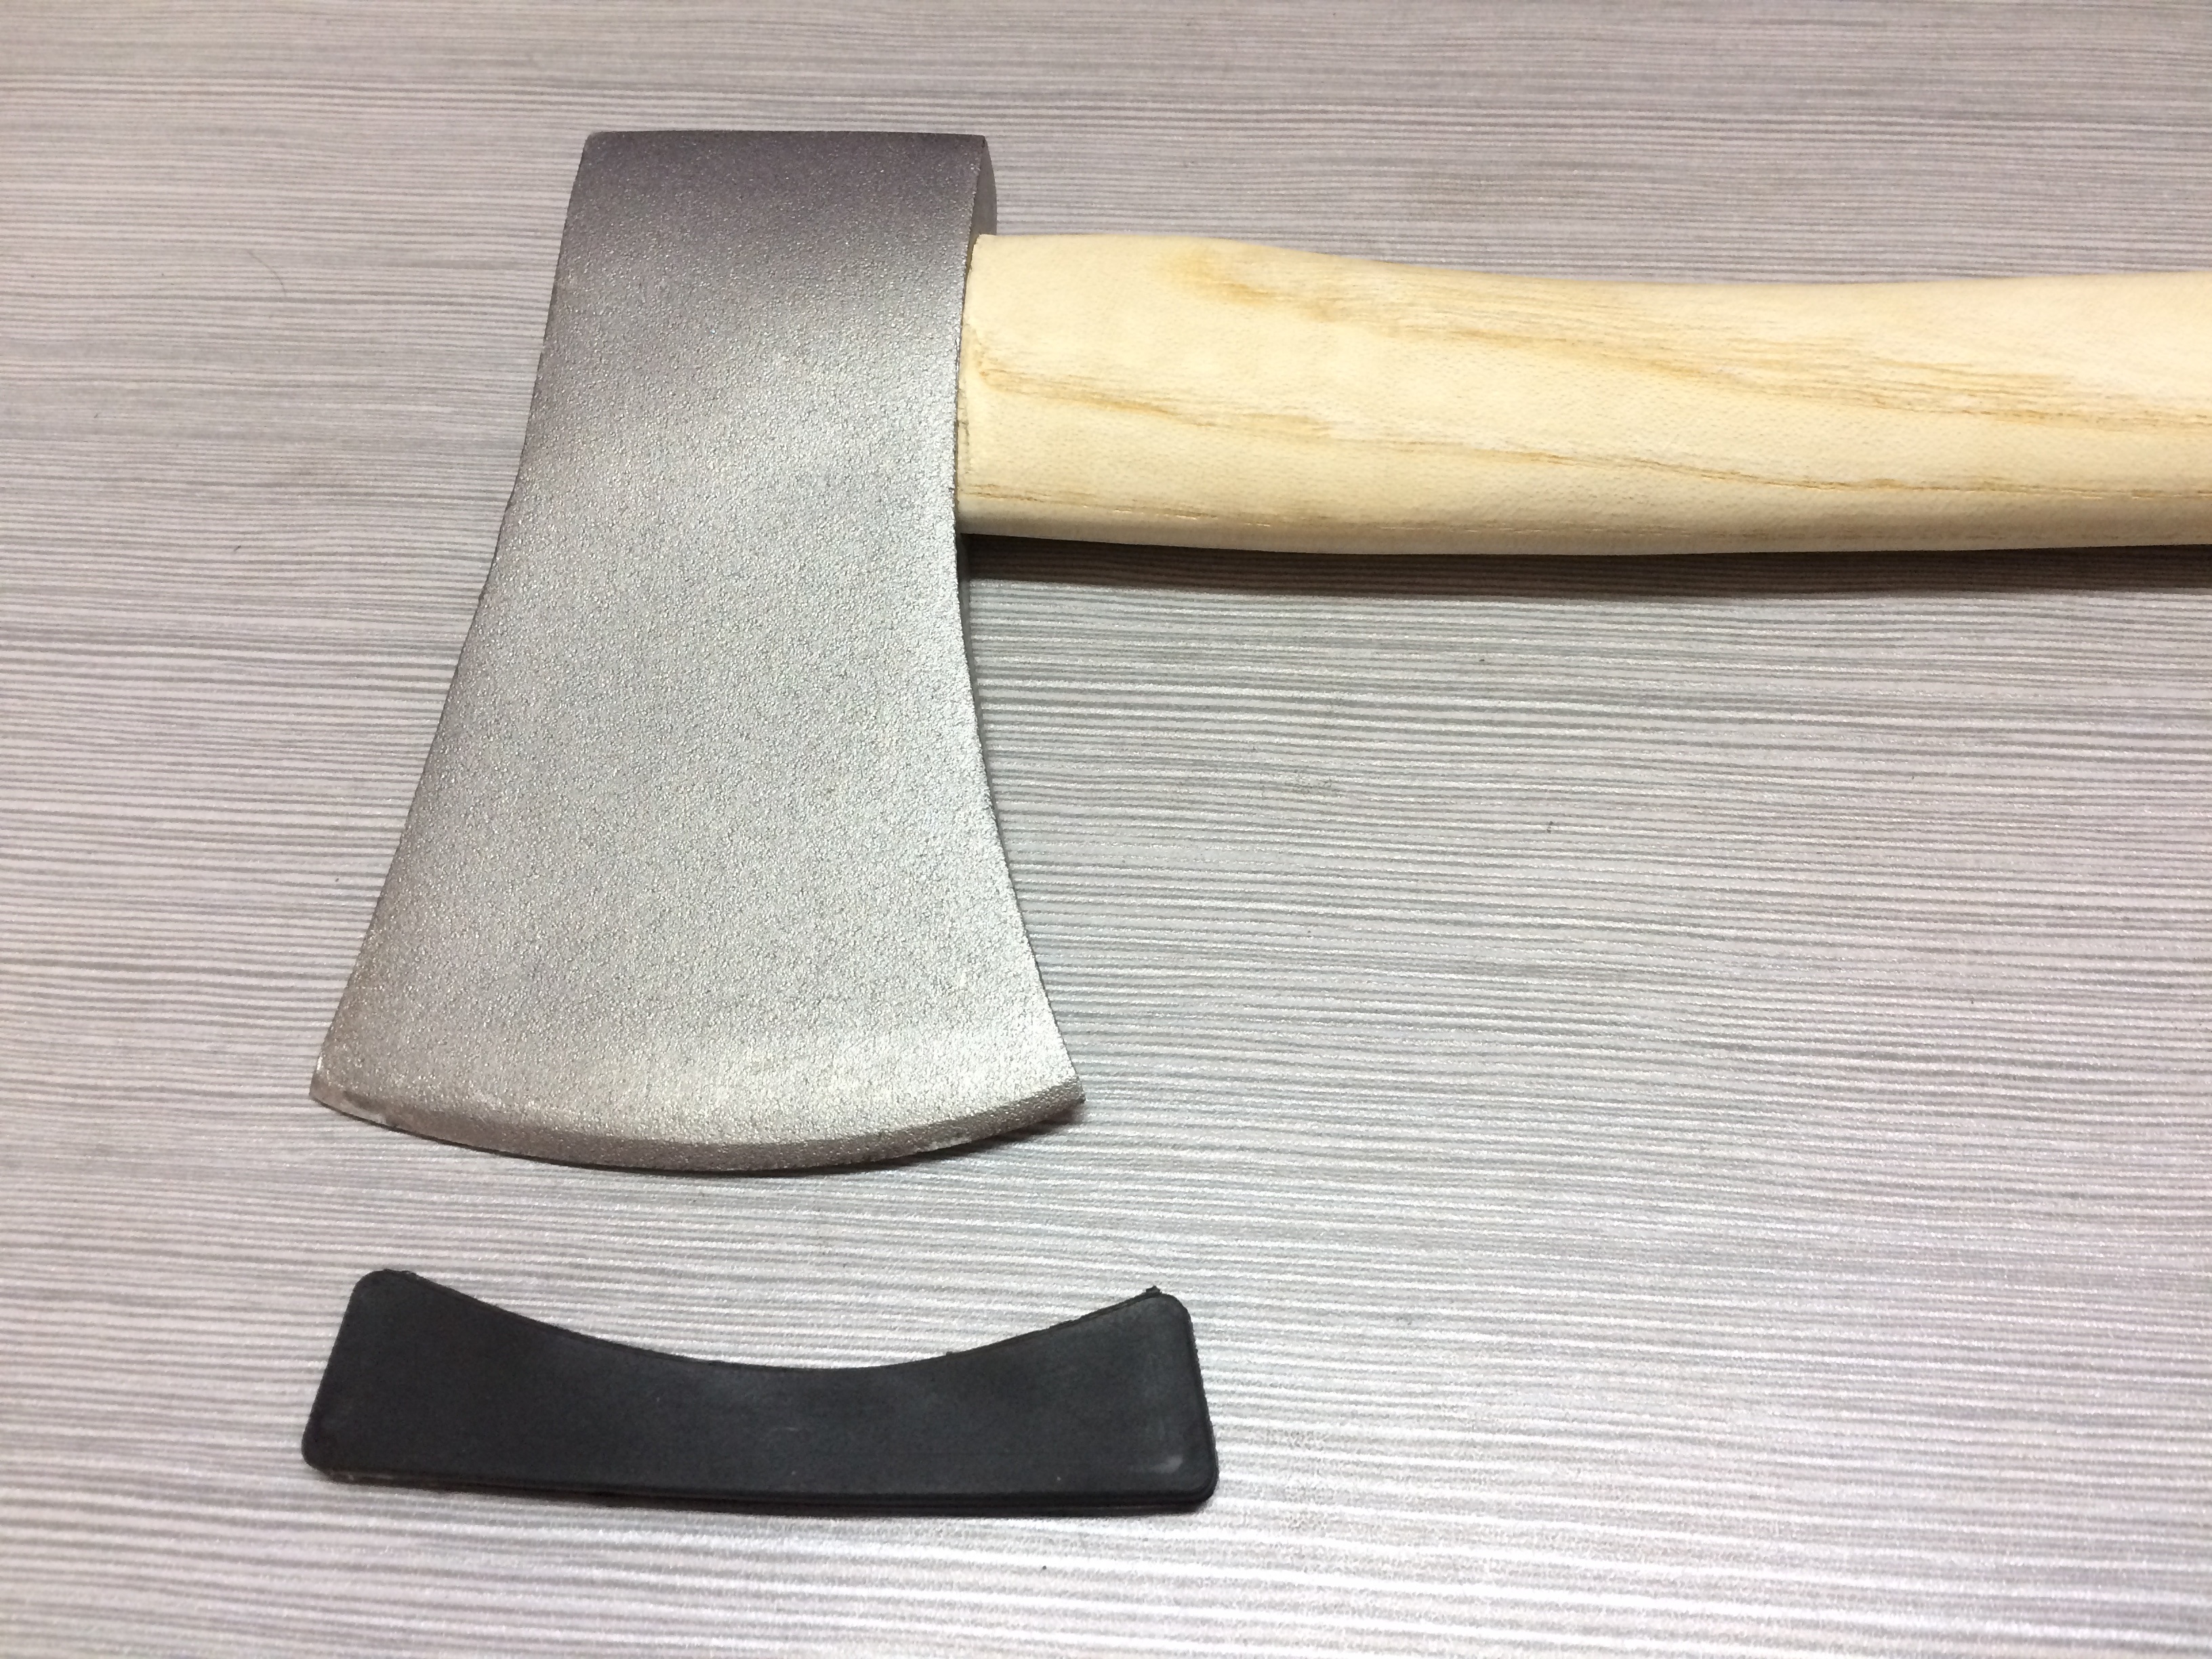
wood, tool, weapon, ax, tools, adze, wooden handle axe